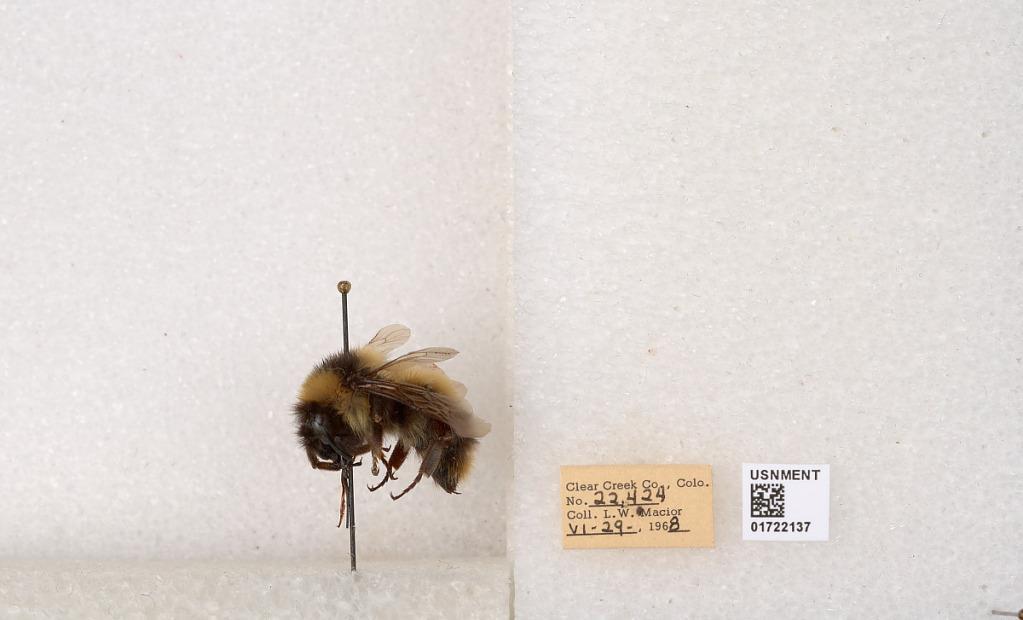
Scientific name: Bombus kirbyellus
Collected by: L. Macior
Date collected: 1968-6-29
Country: United States
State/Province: Colorado
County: Clear Creek
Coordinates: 39.6891, -105.644